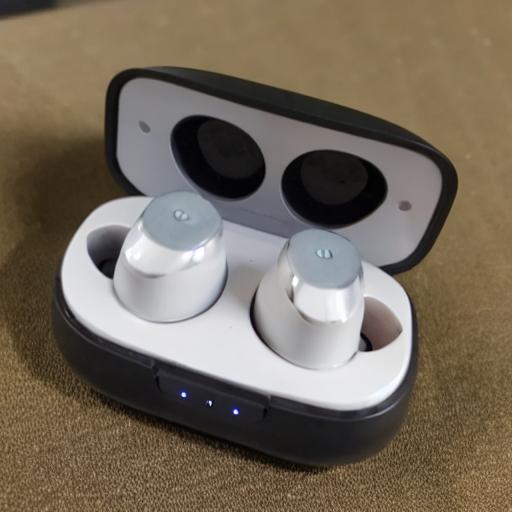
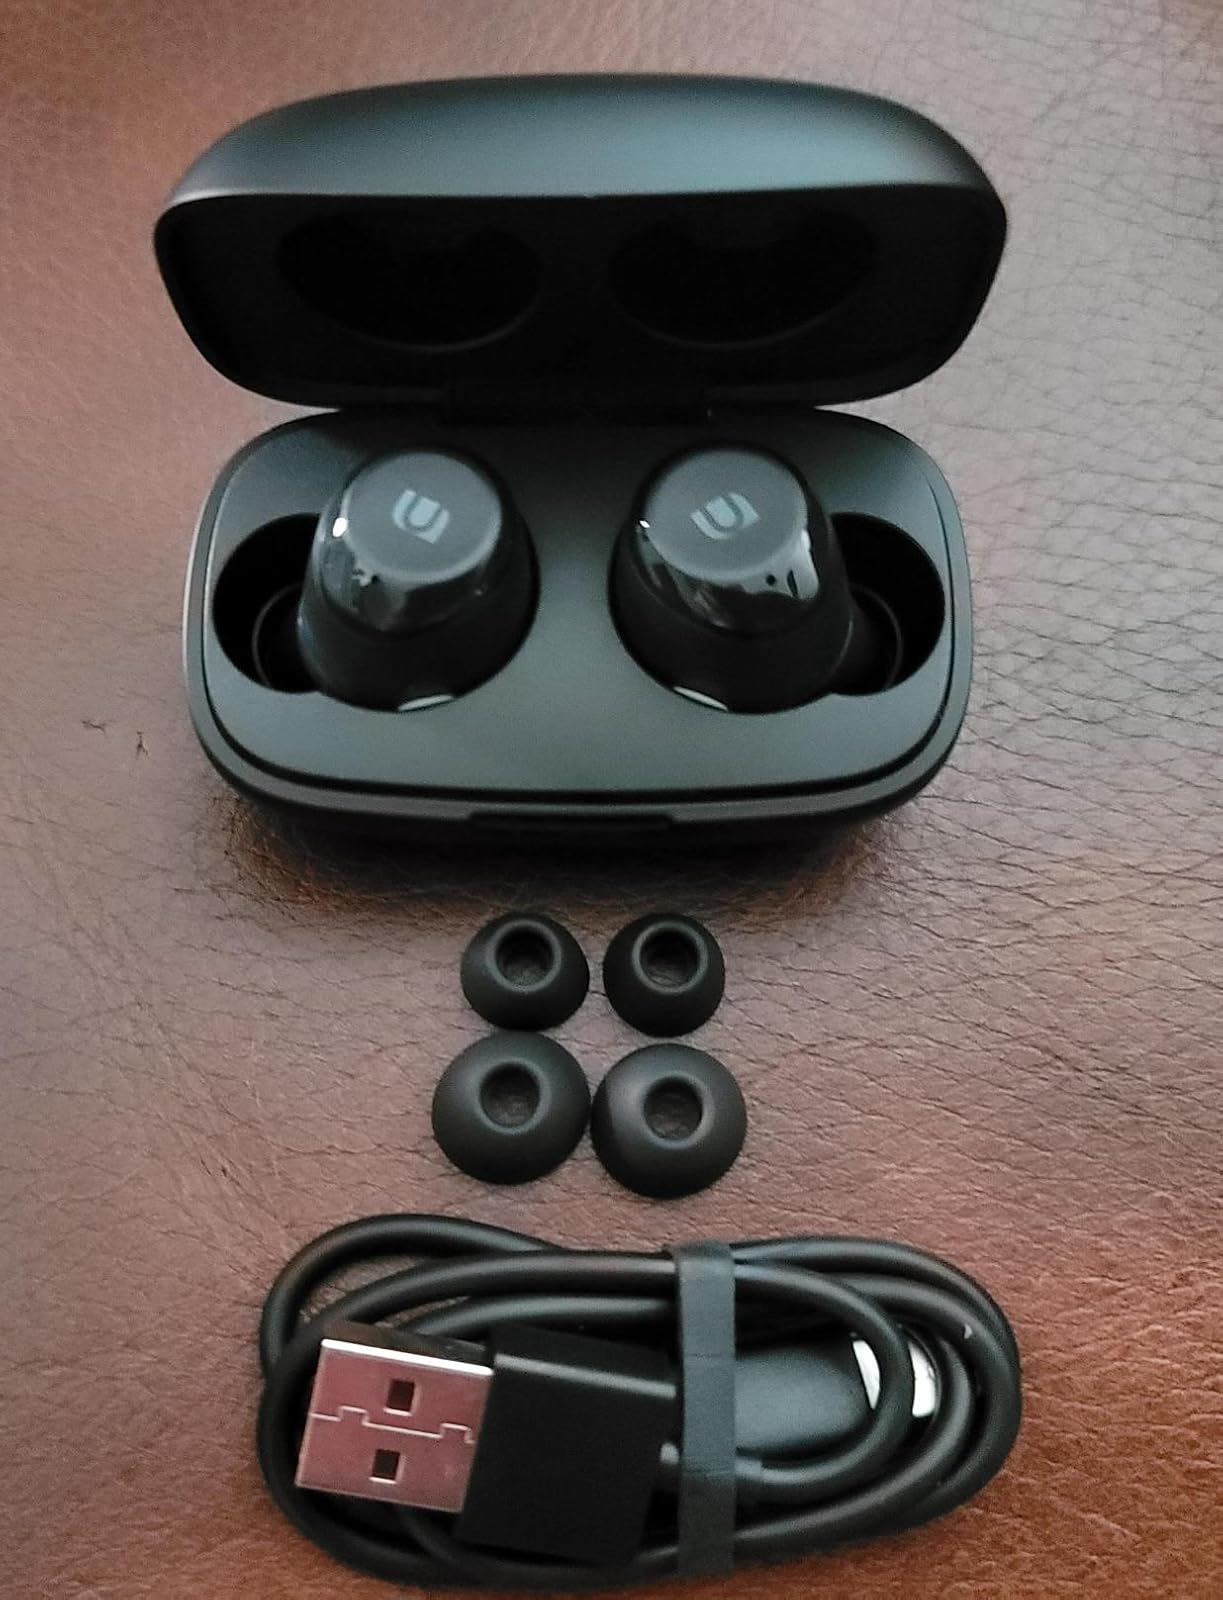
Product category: earbuds
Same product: no